John M. T. Ford

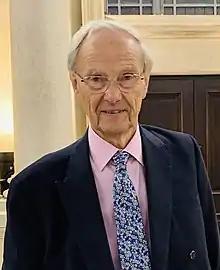
John M. T. Ford, 2019

John M. T. Ford is an English general practitioner physician and president of the History of Medicine Society of the Royal Society of Medicine from 1987 to 1988. His writings on medical history include "Medical Indications for Taking the Waters of Tunbridge Wells" (1984) and "R. E. Ford CBE, MD, MRCP" (1995). He is active in the Worshipful Society of Apothecaries.